Ribbon

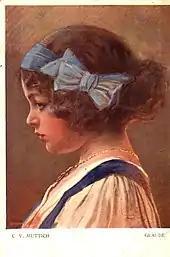
A hair ribbon

Along with that of tapes, fringes, and other smallwares, the manufacture of cloth ribbons forms a special department of the textile industries. The essential feature of a ribbon loom is the simultaneous weaving in one loom frame of two or more webs, going up to as many as forty narrow fabrics in modern looms. To affect the conjoined throwing of all the shuttles and the various other movements of the loom, the automatic action of the power-loom is necessary, and it is a remarkable fact that the self-acting ribbon loom was known and extensively used more than a century before the famous invention of Cartwright. A loom in which several narrow webs could be woven at one time is mentioned as having been working in Danzig towards the end of the 16th century. Similar looms were at work in Leiden in 1620, where their use gave rise to so much discontent and rioting on the part of the weavers that the states-general had to prohibit their use. The prohibition was renewed at various intervals throughout the century, and in the same interval the use of the ribbon loom was interdicted in most of the principal industrial centres of Europe. In 1676, under the name of the Dutch loom or engine loom, it was brought to London, and although its introduction there caused some disturbance, it does not appear to have been prohibited. In 1745, John Kay, the inventor of the fly-shuttle, obtained, conjointly with Joseph Stell, a patent for improvements in the ribbon loom. Since that period, it has benefited by the inventions applied to weaving machinery generally.